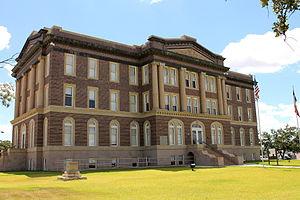
Le comté de Mills, en anglais : Mills County, est un comté situé au centre de l'État du Texas aux États-Unis. Fondé le 15 mars 1887, son siège de comté est la ville de Goldthwaite. Selon le recensement des États-Unis de 2010, sa population est de 4 936 habitants. Le comté a une superficie de 1 941,8 km², dont 1 937,9 km² en surfaces terrestres. Il est baptisé à la mémoire de John T. Mills, un magistrat de la république du Texas.